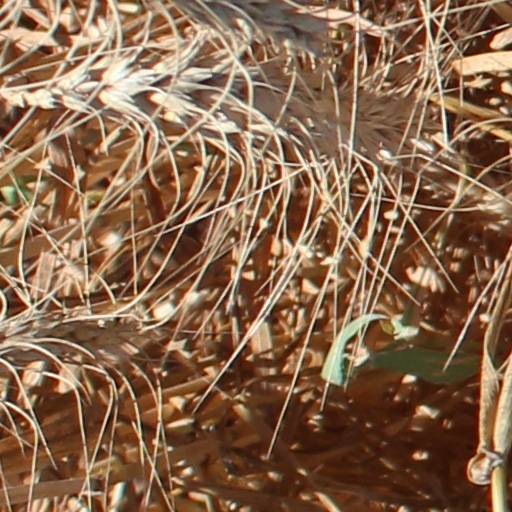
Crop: wheat